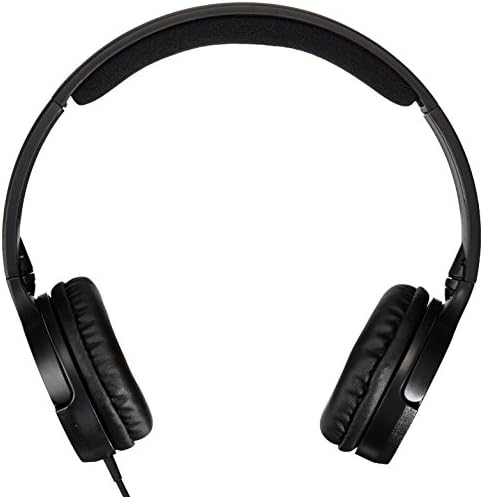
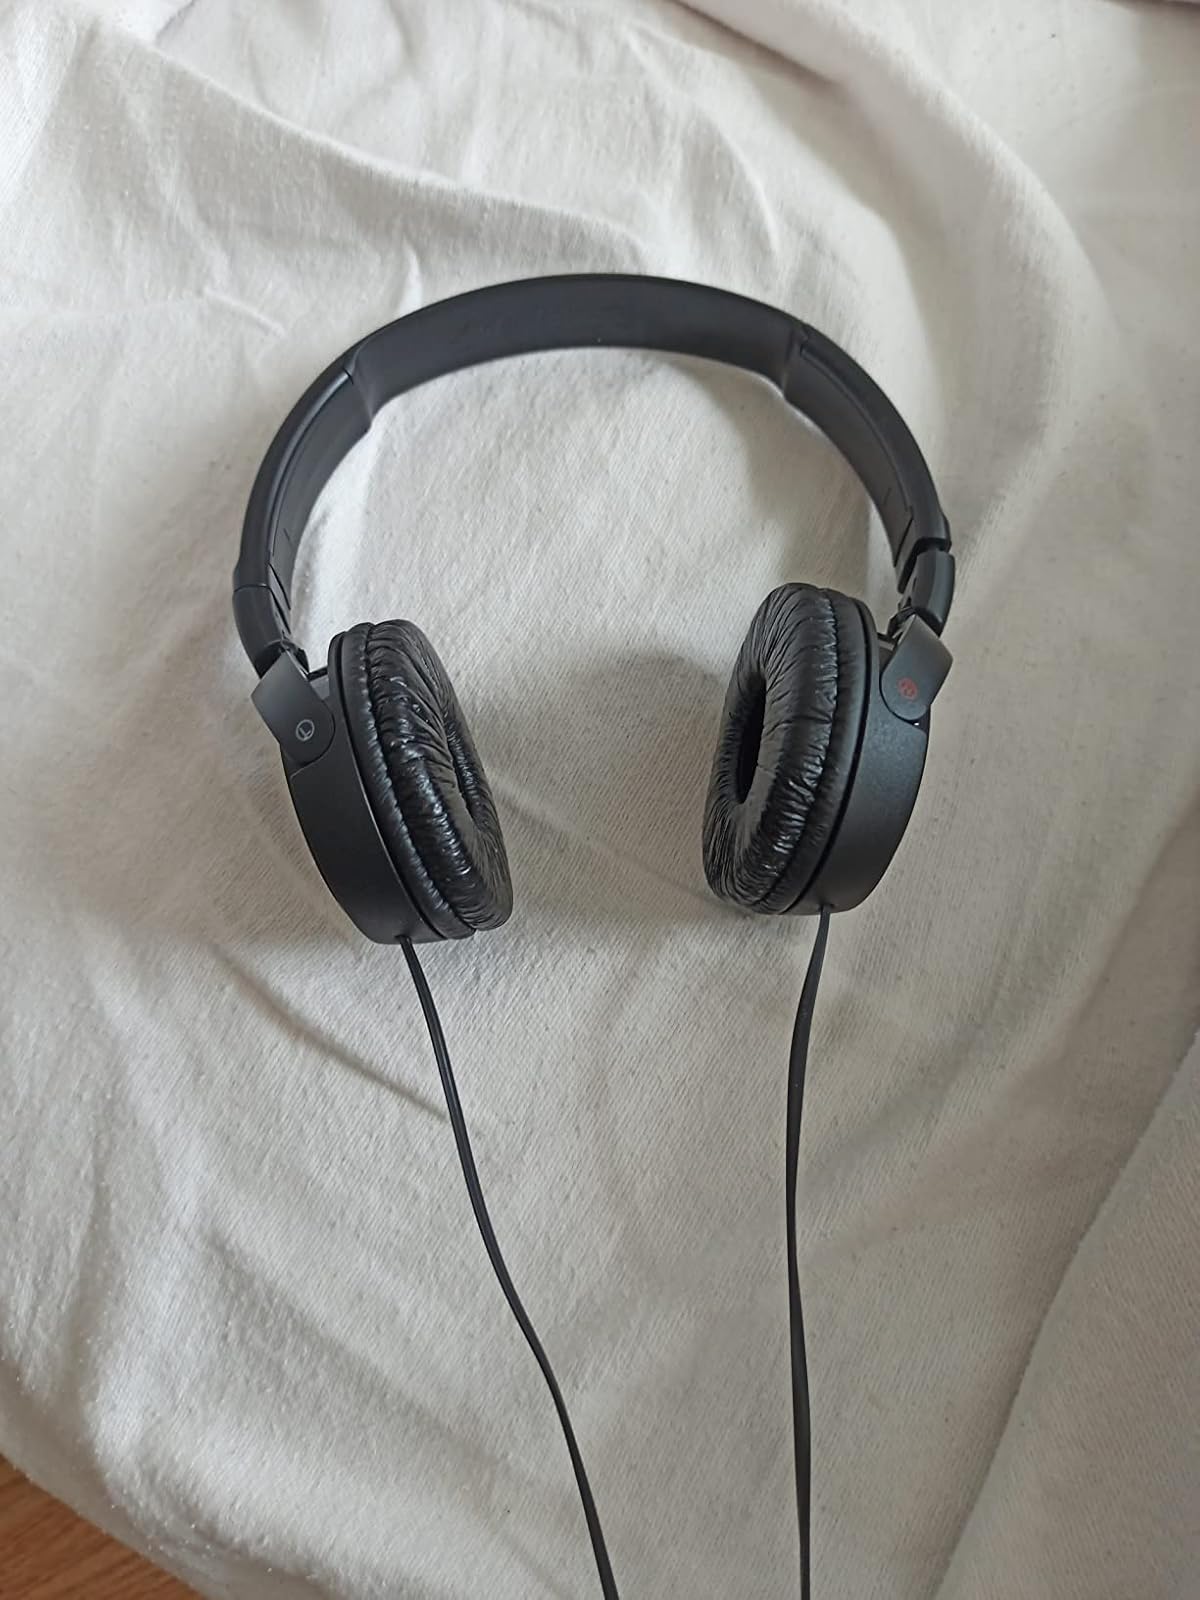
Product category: headphones
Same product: no